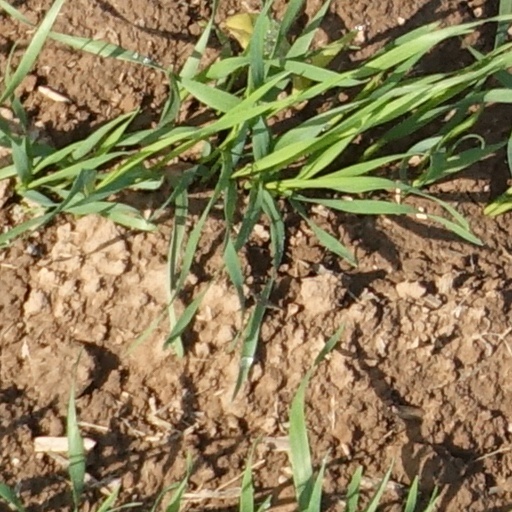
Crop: wheat